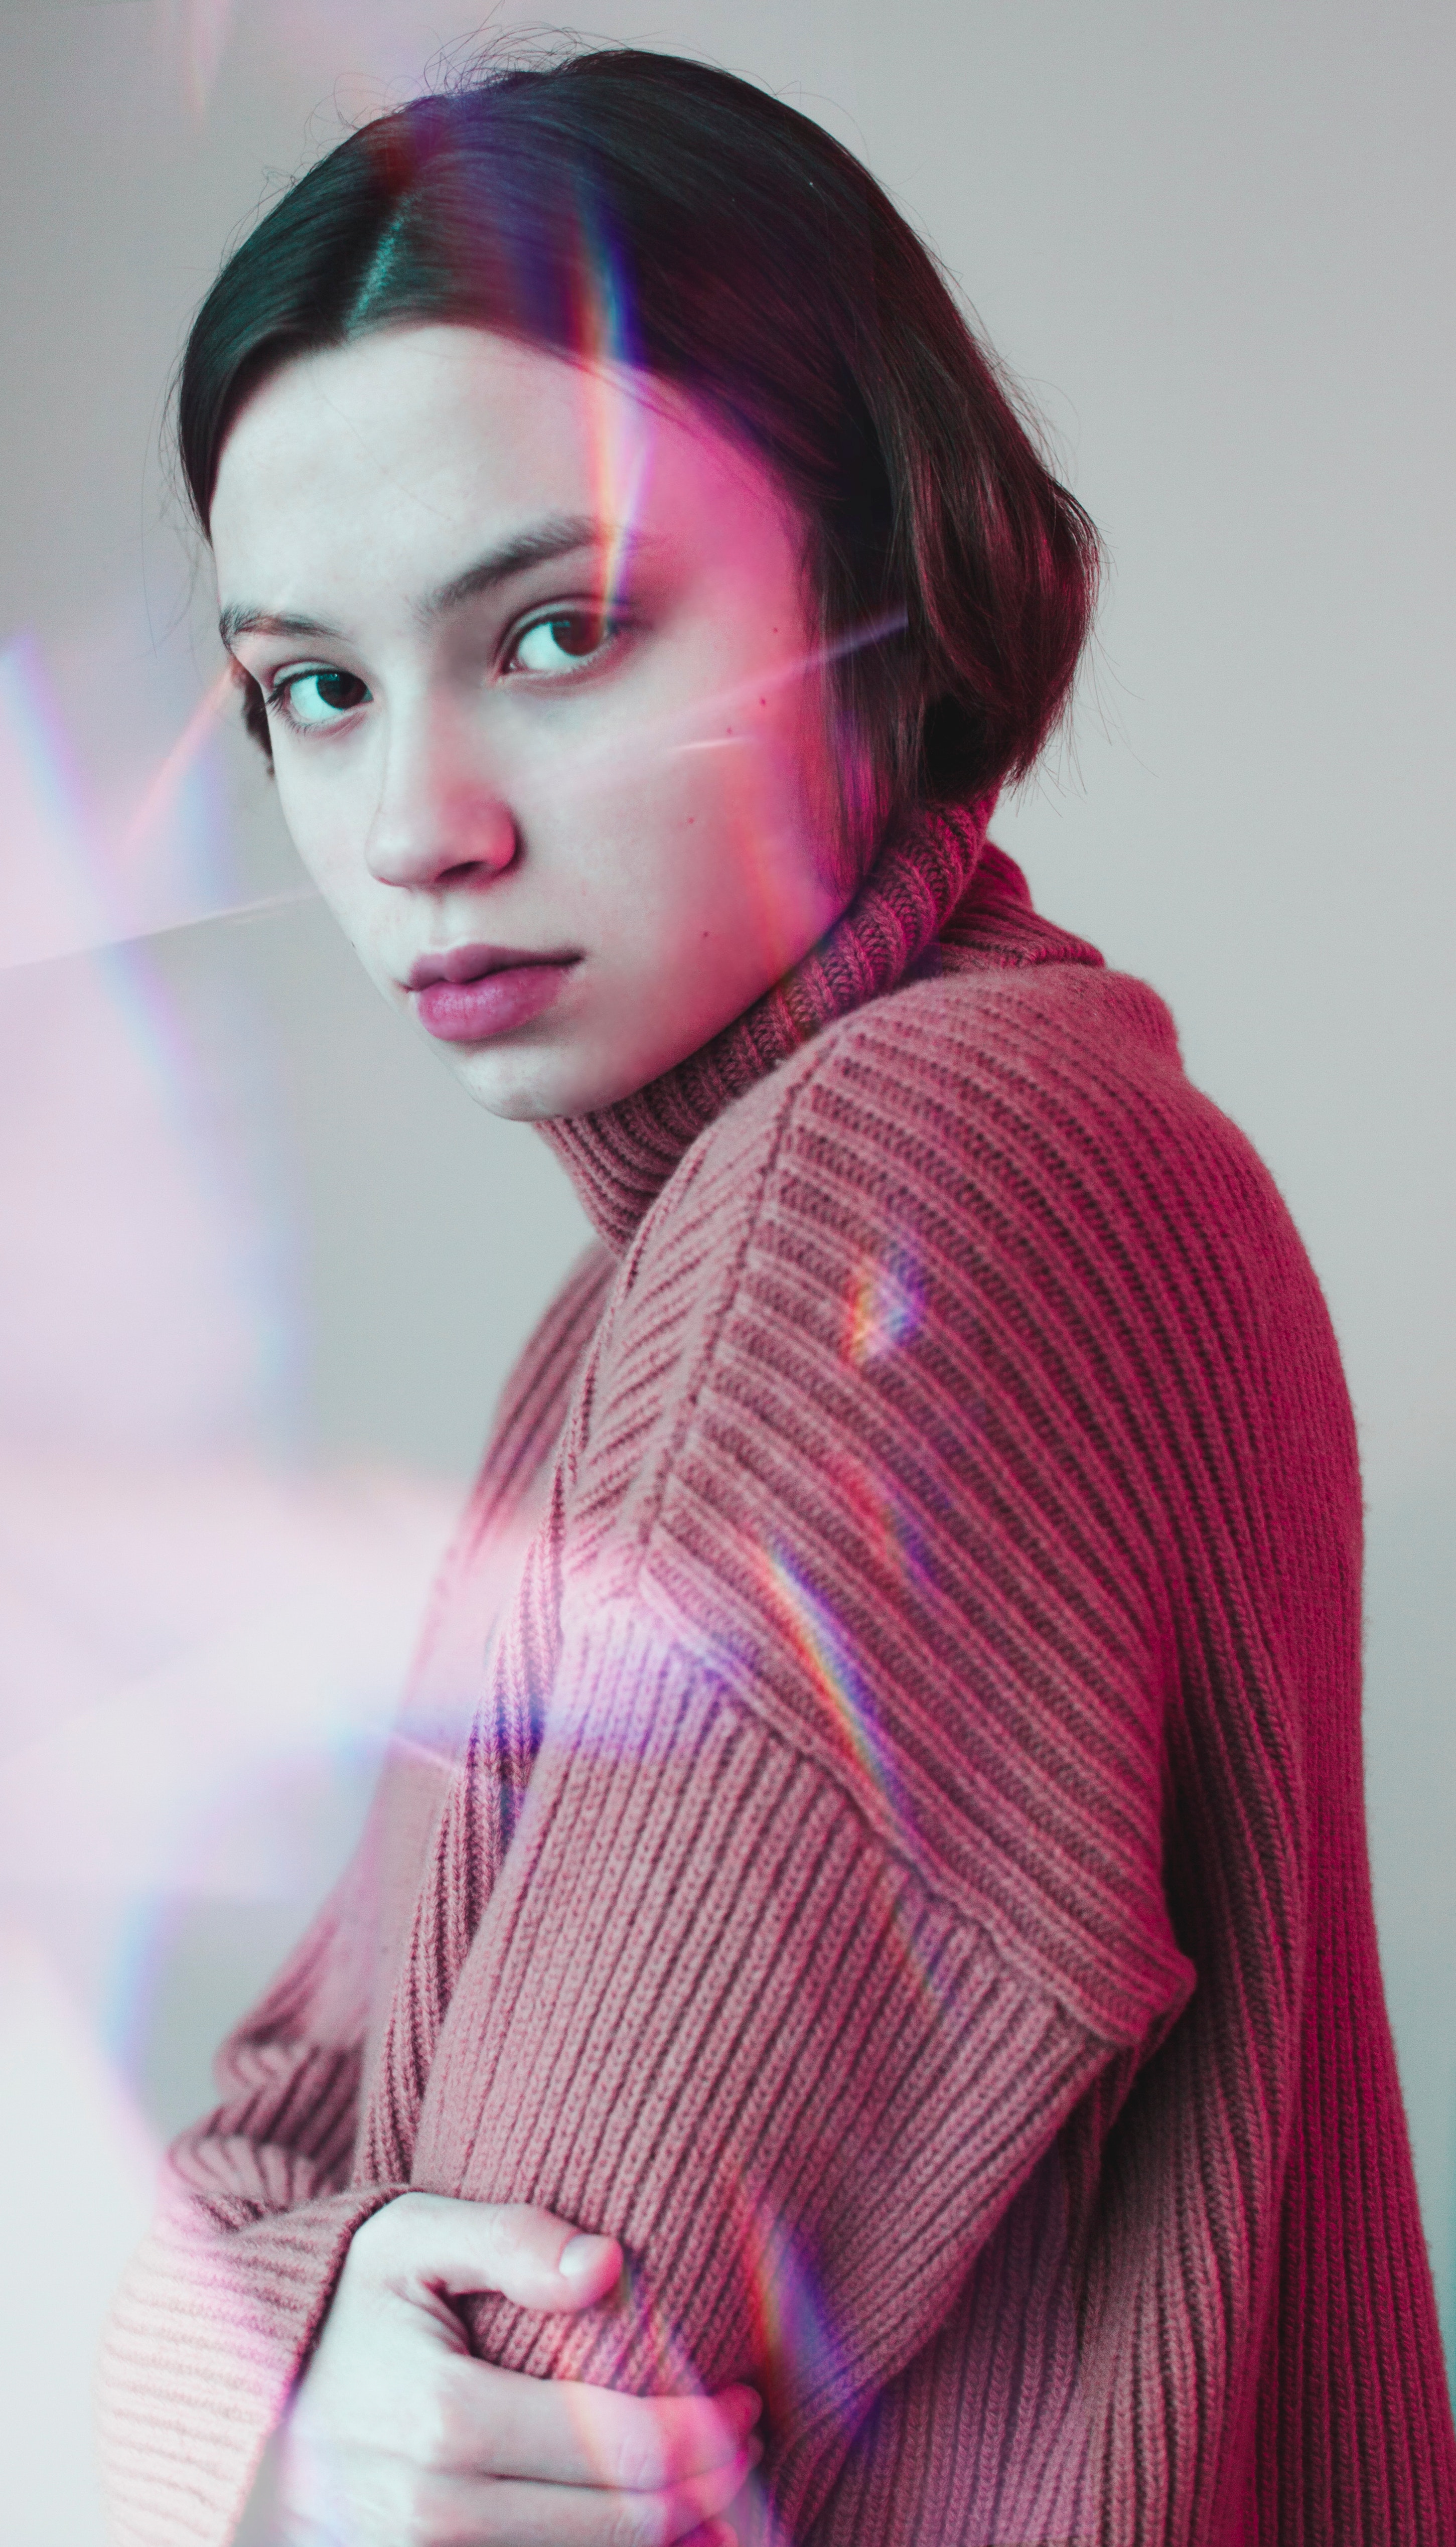
hair, face, hairstyle, eyebrow, beauty, pink, lip, hair coloring, magenta, long hair, photography, black hair, photo shoot, portrait, brown hair, model, makeover